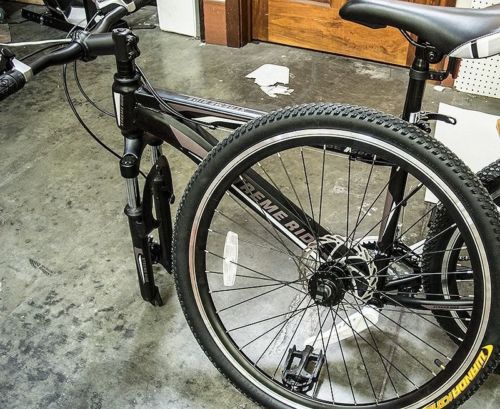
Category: bicycle